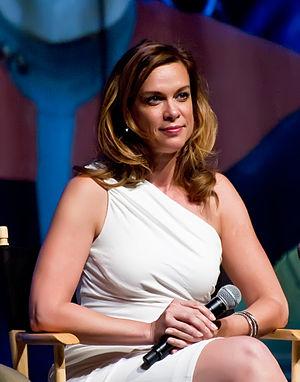
Chase Masterson, de son vrai nom Christianne Carafano, est une actrice et productrice américaine née le 26 février 1963 à Colorado Springs, dans le Colorado.
Star Trek: Deep Space Nine est une série télévisée de science-fiction américaine en 176 épisodes de 45 minutes, créée par Rick Berman et Michael Piller et diffusée entre le 3 janvier 1993 et le 2 juin 1999 en syndication. C'est la troisième série de l'univers de Star Trek.